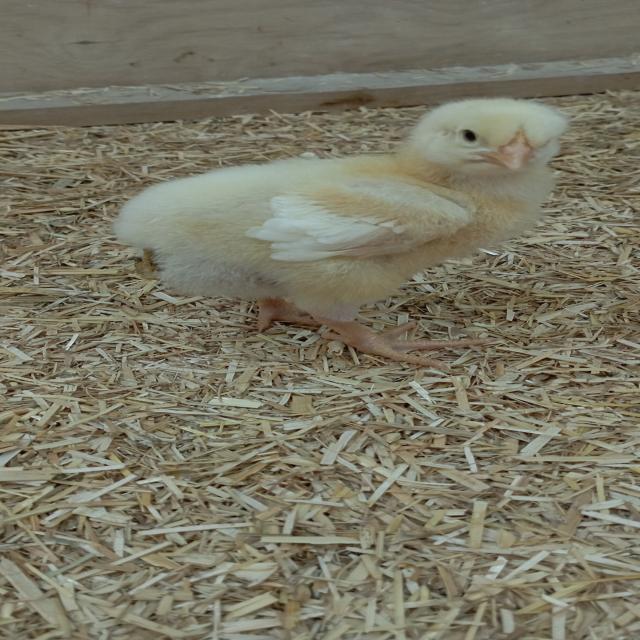
Weight: 171 g